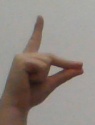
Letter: ta